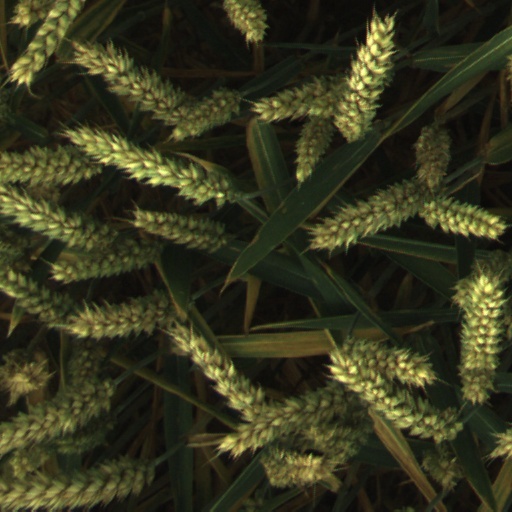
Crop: wheat